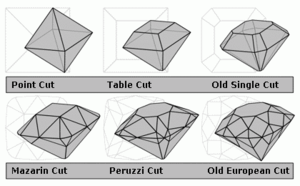
Le diamant est l'allotrope de haute pression du carbone, métastable à basses température et pression. Moins stable que le graphite et la lonsdaléite qui sont les deux autres formes de cristallisation du carbone, sa renommée en tant que minéral lui vient de ses propriétés physiques et des fortes liaisons covalentes entre ses atomes arrangés selon un système cristallin cubique. En particulier, le diamant est le matériau naturel le plus dur et il possède une très forte conductivité thermique. Ses propriétés font que le diamant trouve de nombreuses applications dans l'industrie comme outils de coupe et d'usinage, dans les sciences comme bistouris ou enclumes à diamant et dans la joaillerie pour ses propriétés optiques.